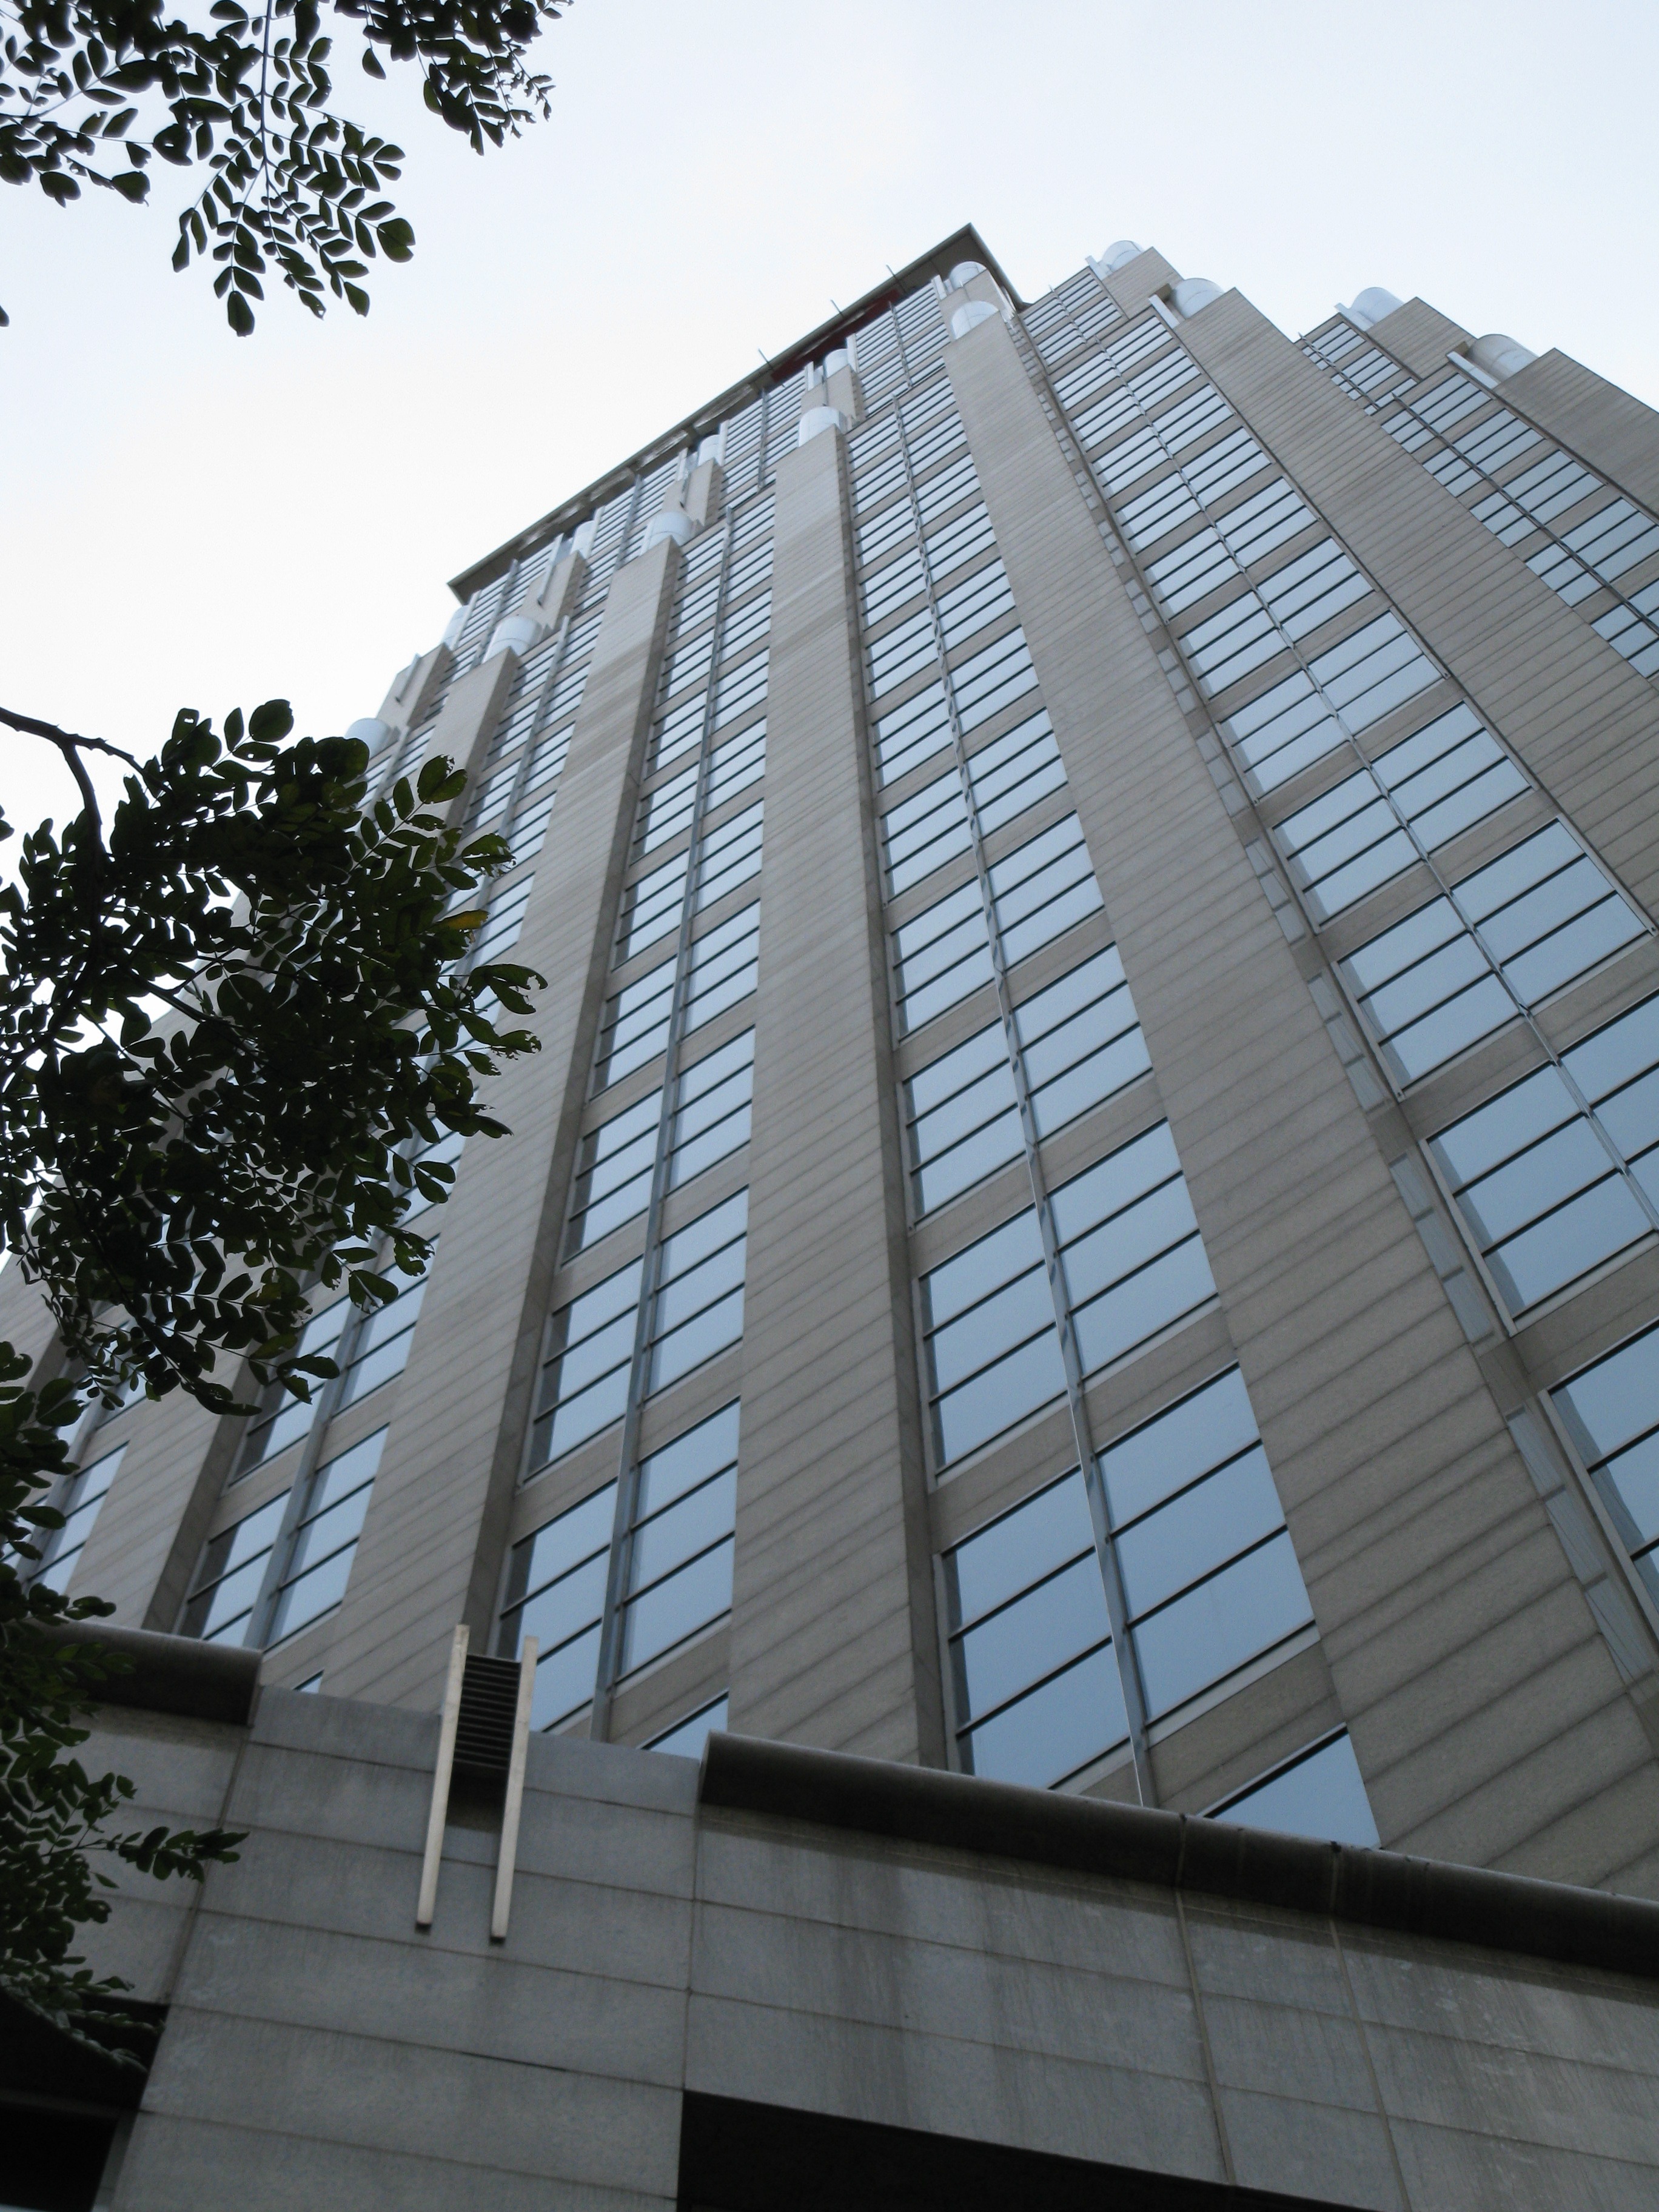
architecture, structure, roof, building, city, skyscraper, urban, downtown, construction, tower, scenic, scenery, landmark, facade, exterior, professional, metropolitan, modern, tower block, engineering, design, buildings, philippines, shape, headquarters, metropolis, architectural, architecture design, daylighting, urban area